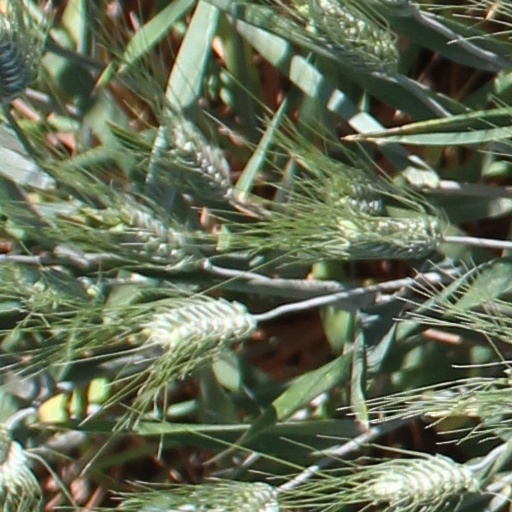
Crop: wheat